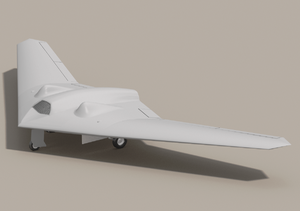
Le bombardement de la base aérienne de Tiyas est mené le 10 février 2018 par l'aviation israélienne contre la base T-4, près de Palmyre, en Syrie. Il est mené en représailles à l'entrée dans l'espace aérien israélien d'un drone iranien, parti de cette base abattu par un hélicoptère israélien.
Cet article liste les aéronefs des forces armées des États-Unis. Les prototypes sont généralement préfixés par un « X » et sans nom, tandis que les modèles de pré-série sont généralement précédés d'un « Y ».
Le RQ-170 Sentinel est un drone furtif développé par le bureau d'étude Skunk Works de Lockheed Martin pour l'US Air Force dont l'existence a été reconnue en décembre 2009. Il est surnommé la « Bête de Kandahar », ville au-dessus de laquelle il a été entraperçu.
Ceci est la liste des drones et véhicules sans pilote utilisés dans les forces armées des États-Unis.